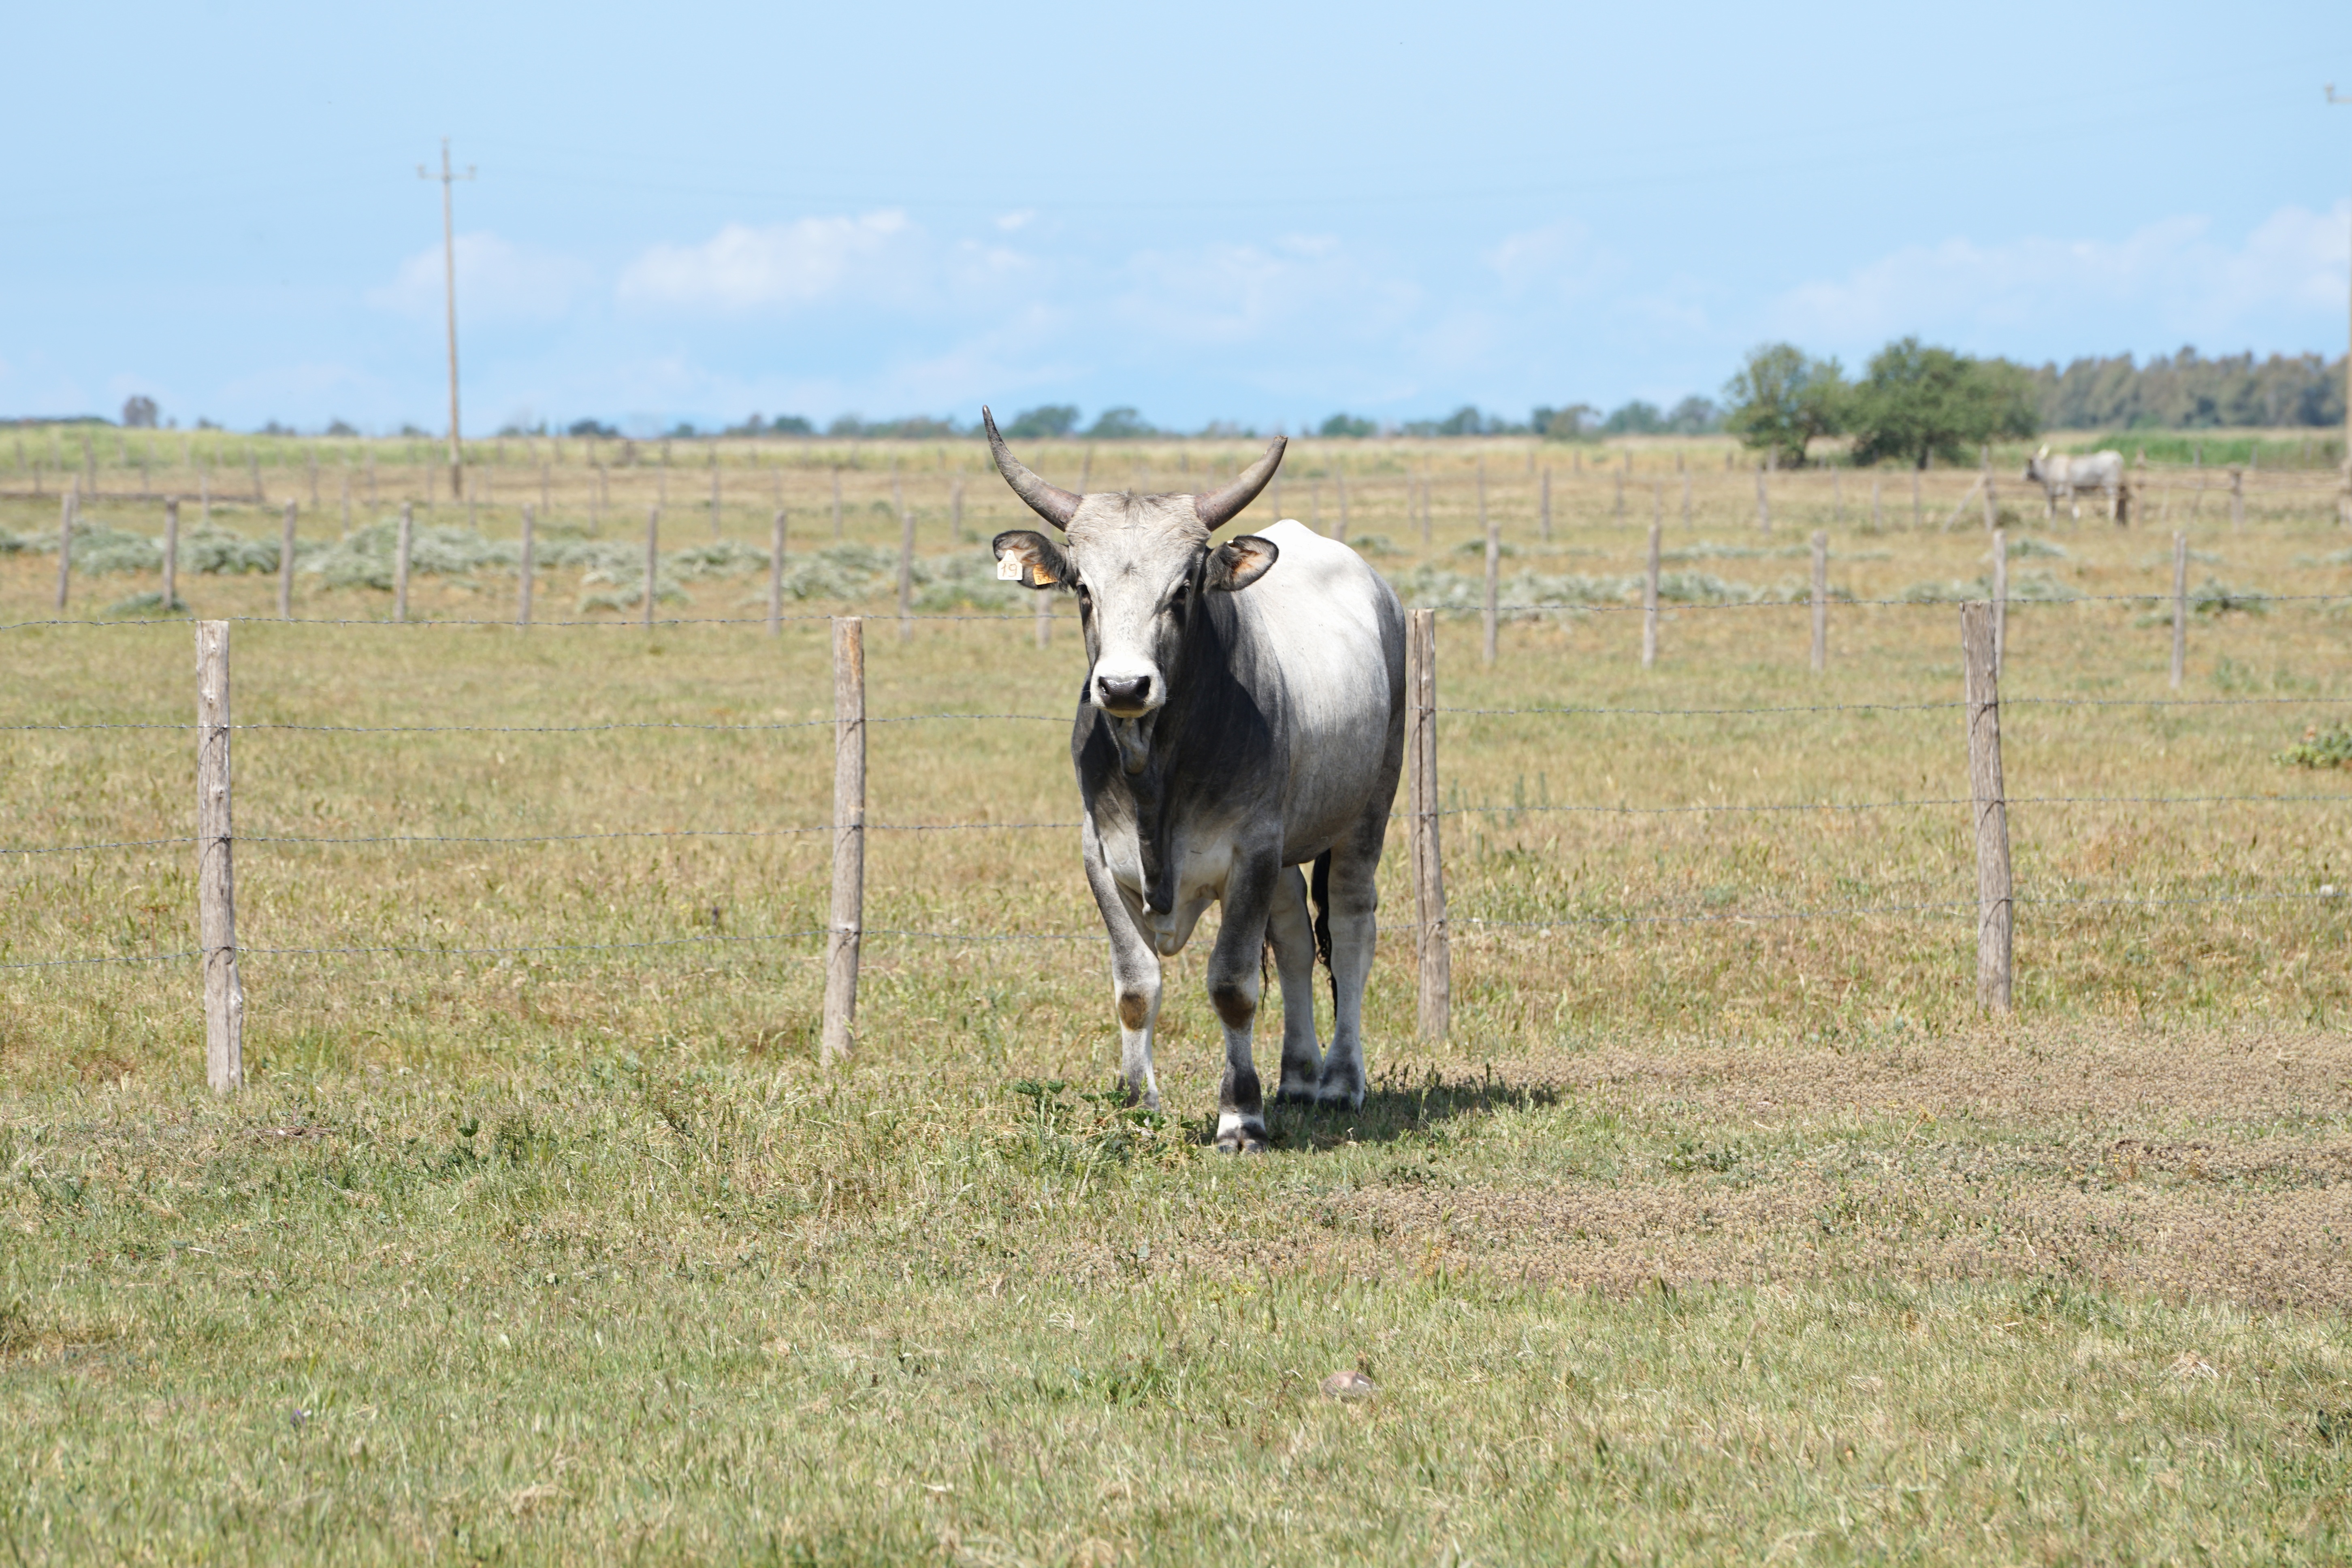
nature, grass, field, farm, meadow, prairie, goat, cattle, herd, pasture, grazing, livestock, mammal, agriculture, national park, beef, fauna, plain, bull, goats, grassland, habitat, horns, animal world, wildlife photography, force, rural area, cattle breeding, cattle like mammal, cow goat family, iltalien